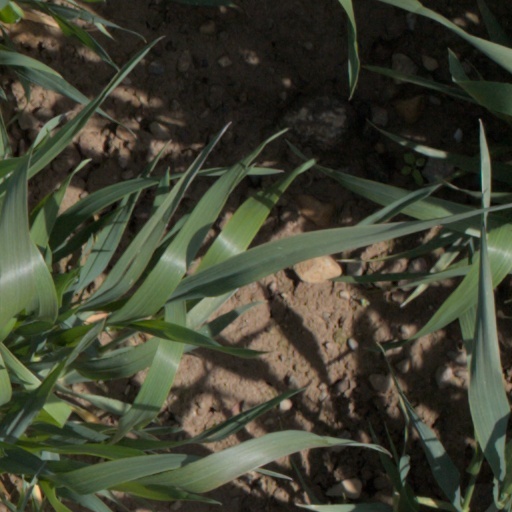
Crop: wheat